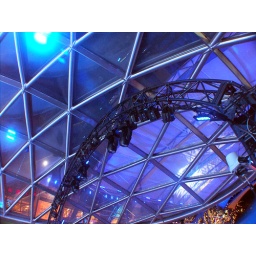
The beautiful coloured lights and glass roof over the ice rink at Robson Square. Downtown, Vancouver, BC